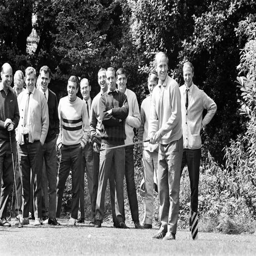
football player enjoys a round of golf during a team get together prior to an upcoming international match .